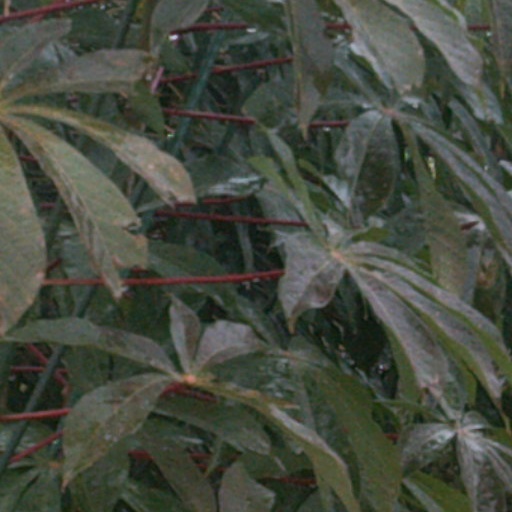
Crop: cassava